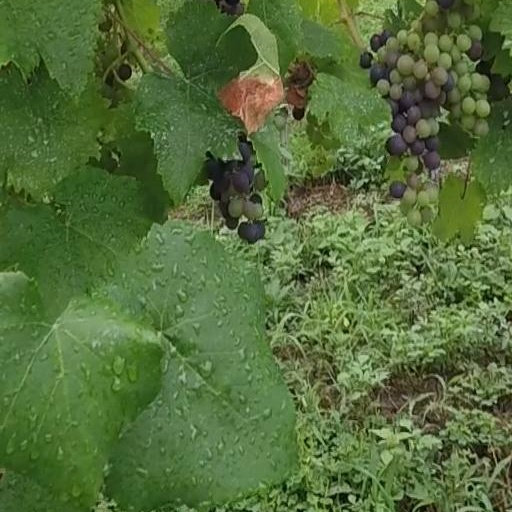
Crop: grape